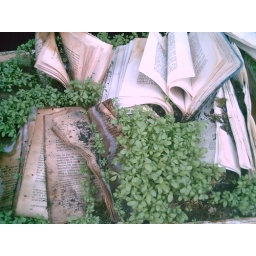
The books are being swallowed up by a creeping mould. Smells disgusting (think old flower water) but looks a treat!